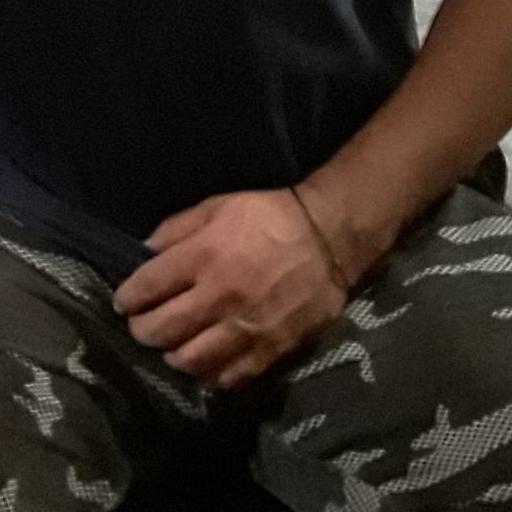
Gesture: no_gesture